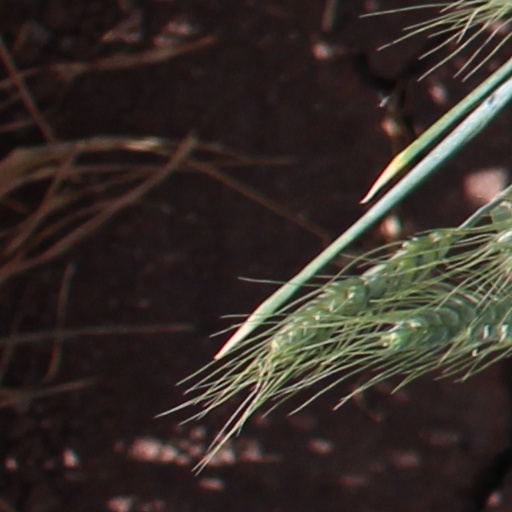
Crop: wheat